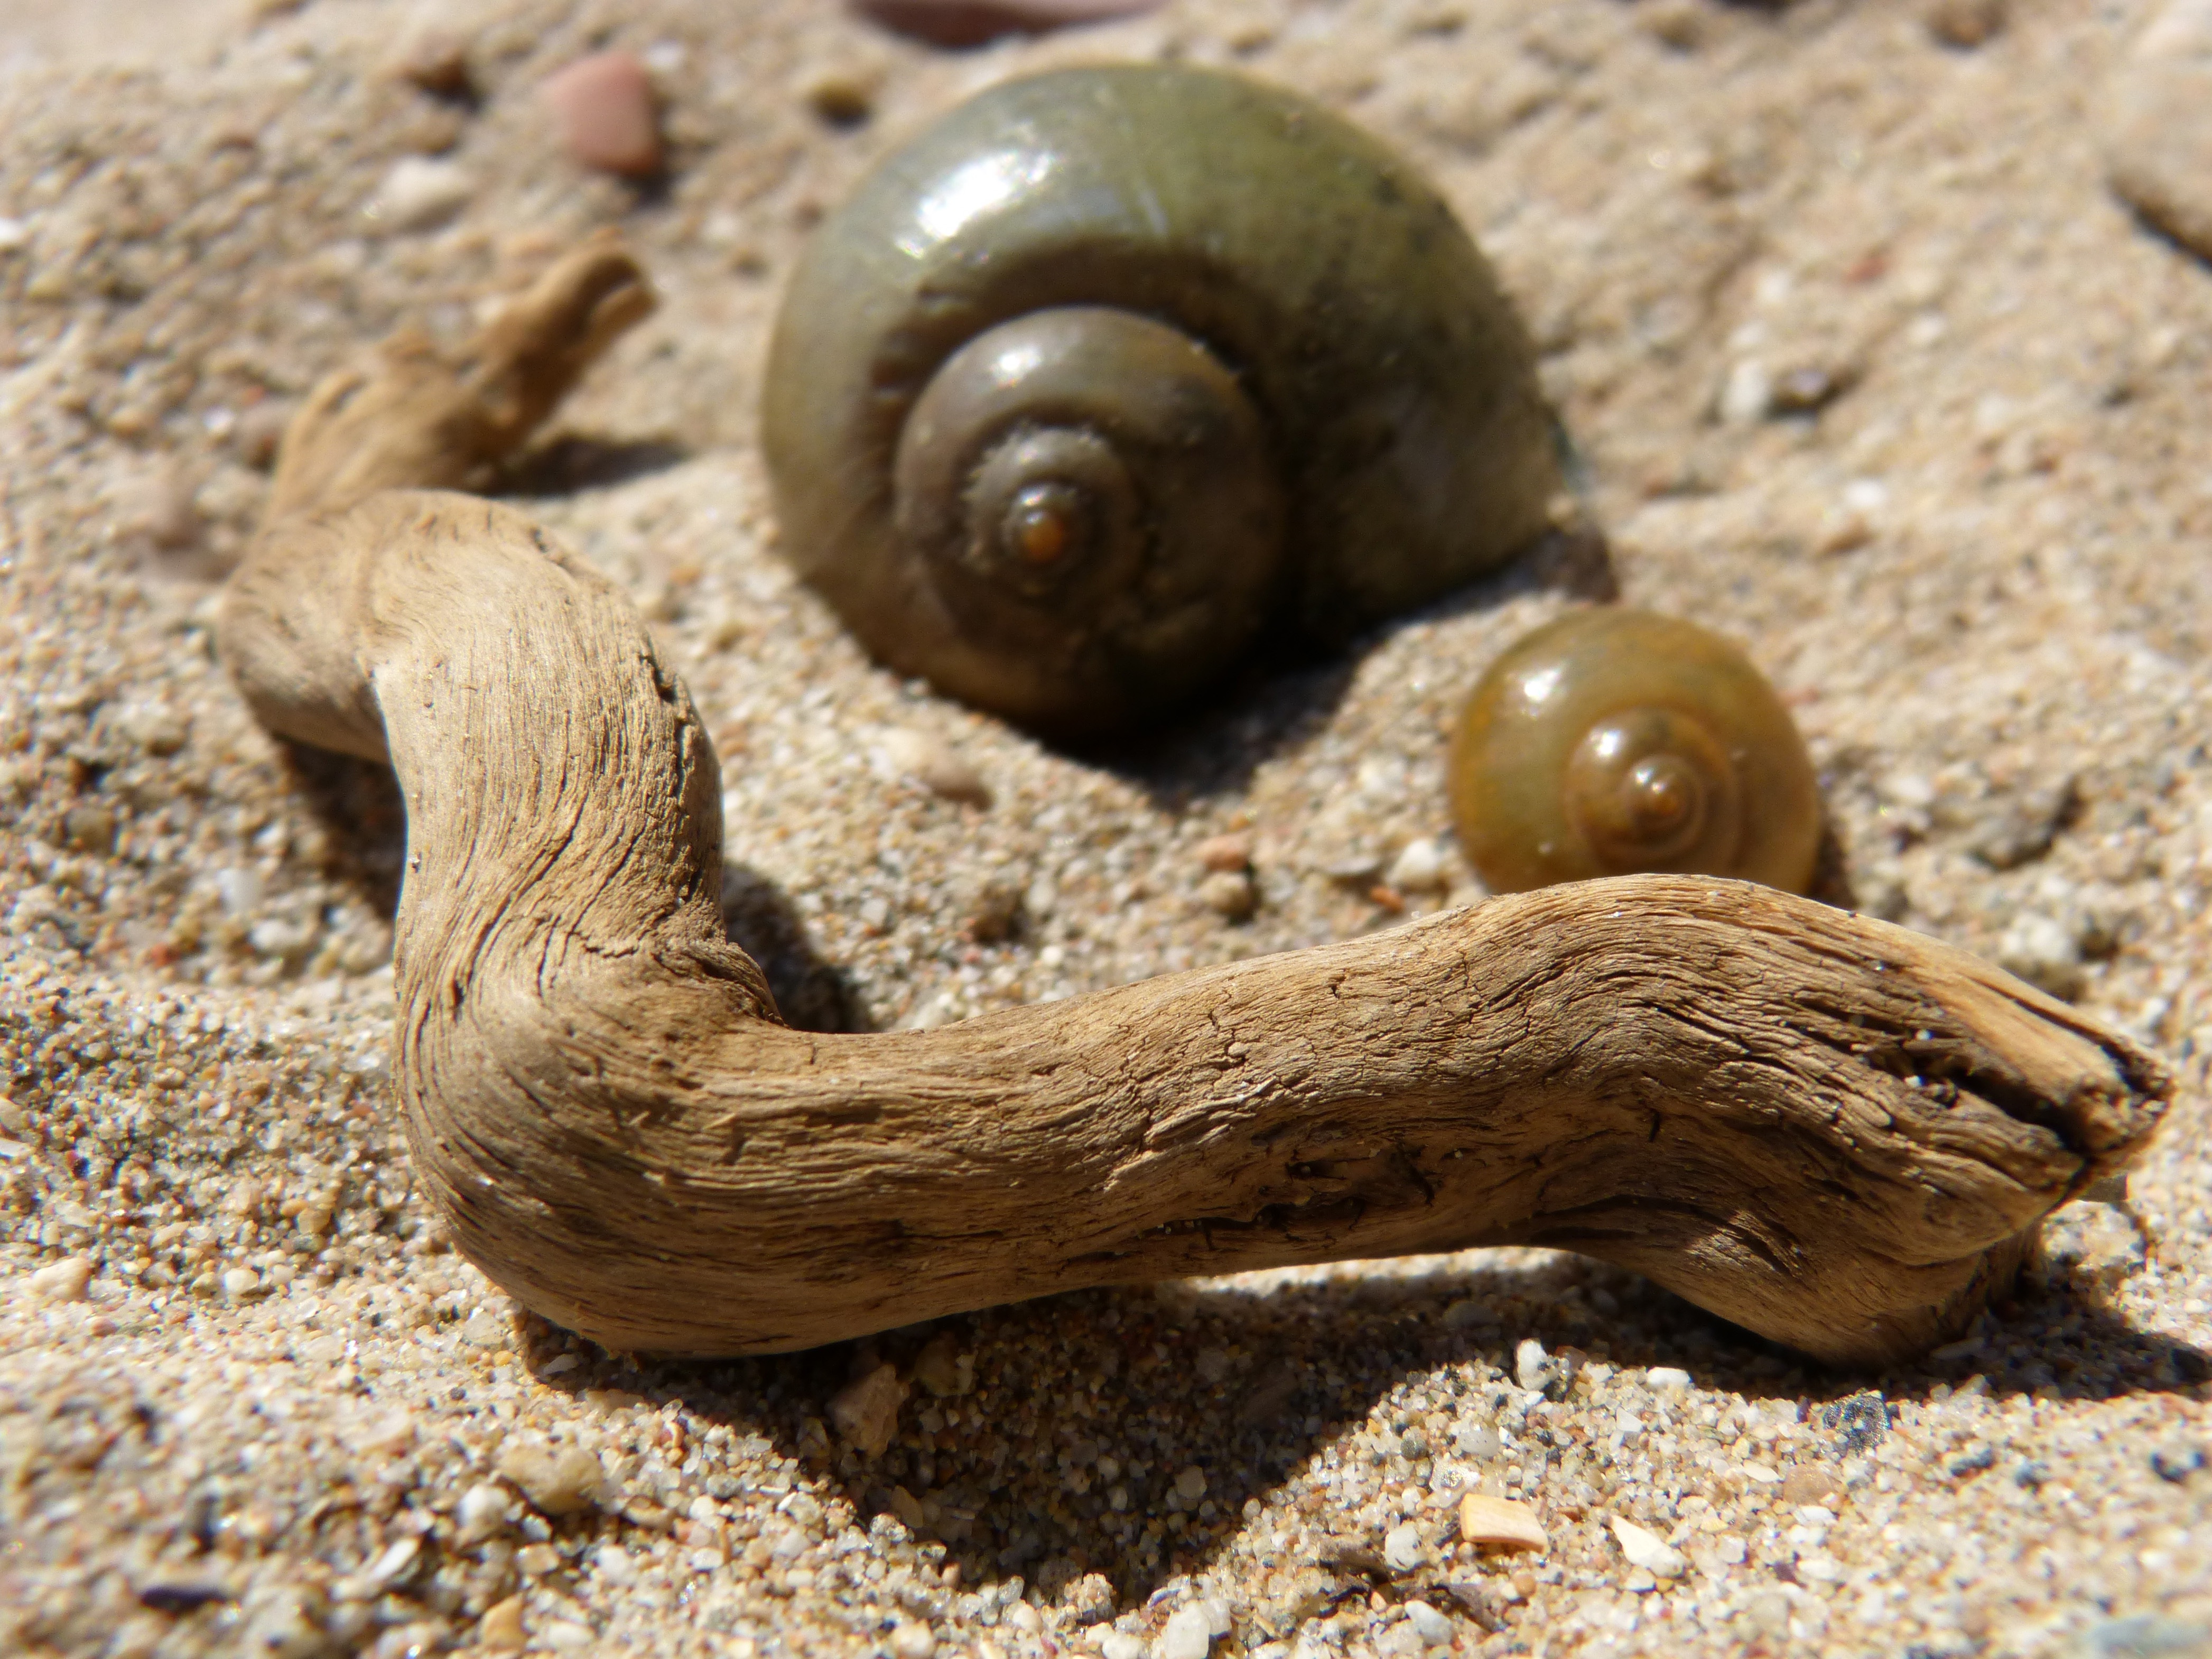
beach, sand, wood, spiral, trunk, wildlife, horn, still life, fauna, invertebrate, close up, snail, molluscs, macro photography, beach sand, molluscum, sea snail, snails and slugs